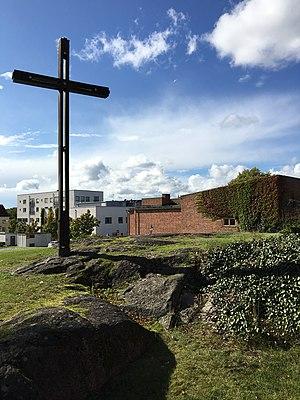
Vue de l'église de Tannefors. This is a photo of a protected building in Sweden, number 21300000007762 in the RAÄ buildings database.